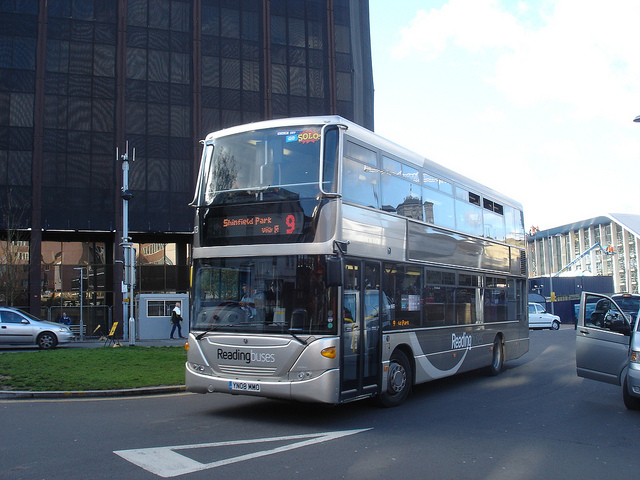
a brand spanking new double decker bus in the city

a double decker bus is driving down the street

A double decker bus driving down a road

Doubledecker bus coming toward the camera down a city street.

There is a double decker bus moving through traffic